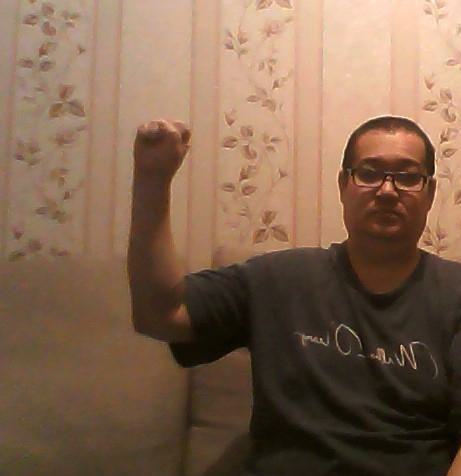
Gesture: fist